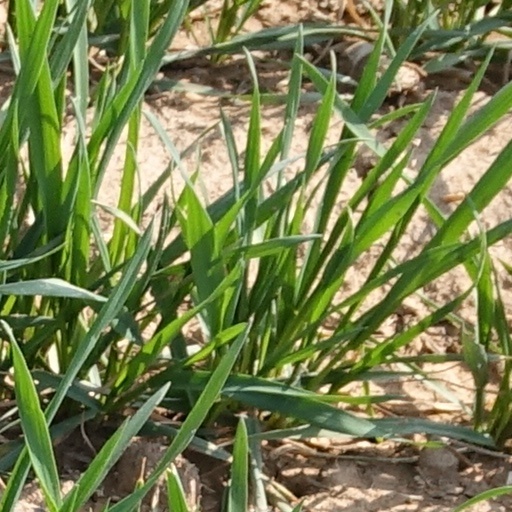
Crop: wheat